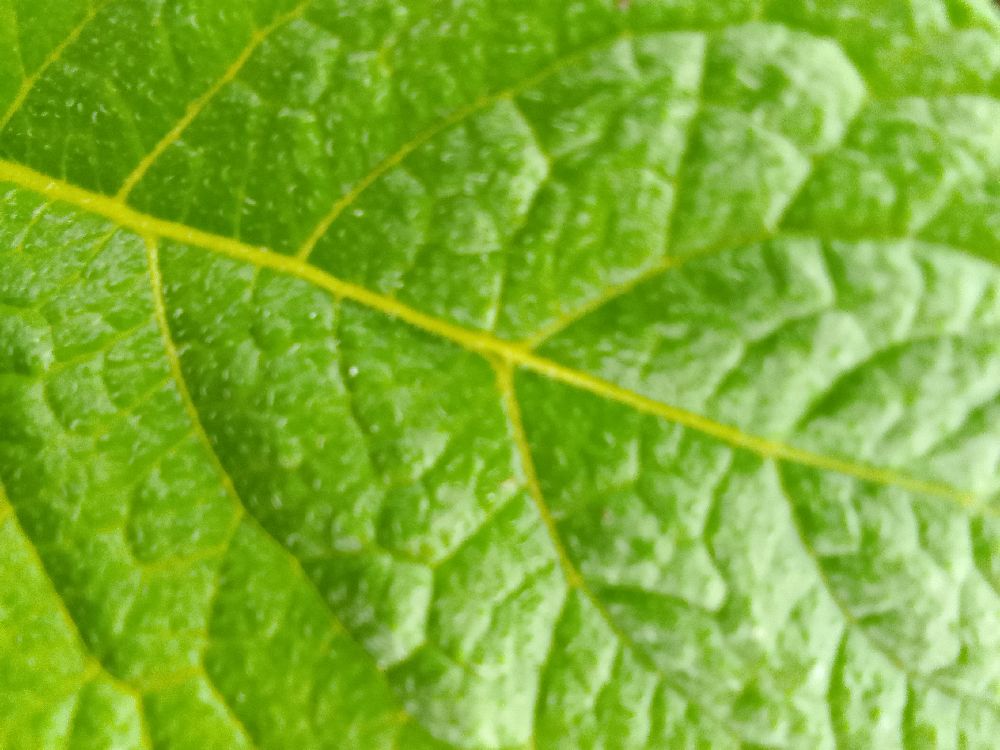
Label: Healthy